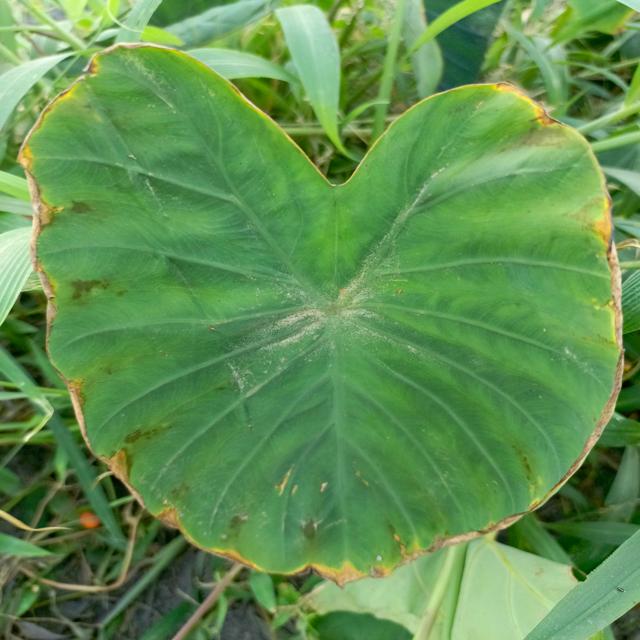
Label: Mid_Blight